Bernardo Pasquini

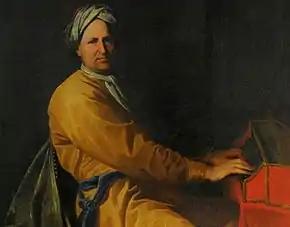
Pasquini owned this portrait of him by Andrea Pozzo.

Pasquini was born in Massa in Valdinievole (today Massa e Cozzile, in the province of Pistoia, Tuscany). He was a pupil of Mariotto Bocciantini in Uzzano (Pistoia). When he was 13, he moved to Ferrara with his uncle Giovanni Pasquini, where, at the age of 16, he would become the organist of Accademia della Morte and serve from 1653 to 1655, a prestigious post that would later serve as a launching pad for his successors.